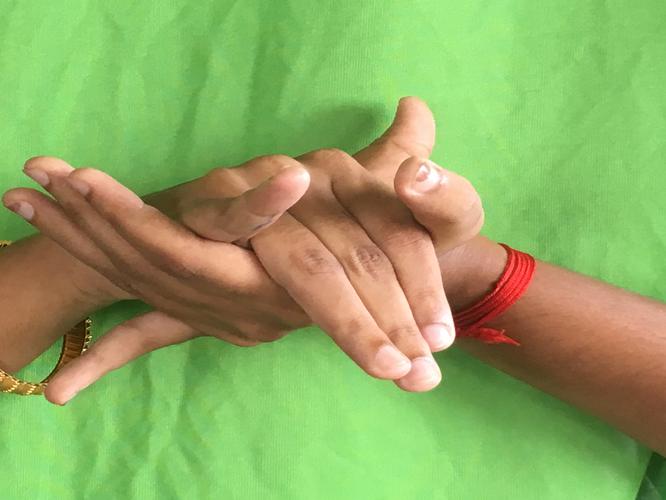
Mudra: Kurma
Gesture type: double_hand